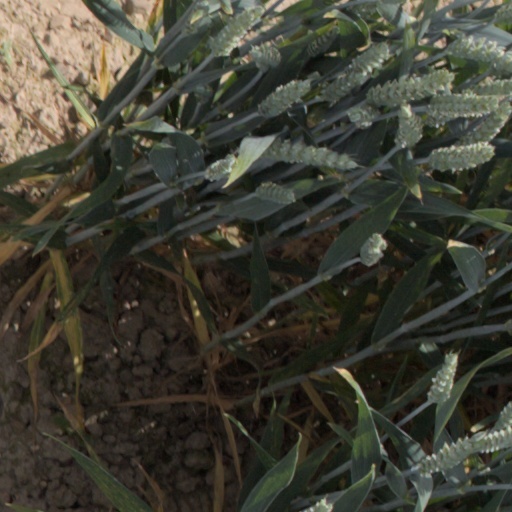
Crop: wheat